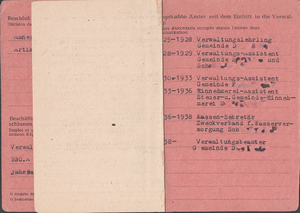
Carte d'Immatriculation des Fonctionnaires, ici issu pour un fonctionnaire municipal du Land de Rhénanie-Palatinat, portant des remarques de la décision de la Commission d'épuration française (dénazification). Carton plié avec feuille en papier collé. Intérieur 2.